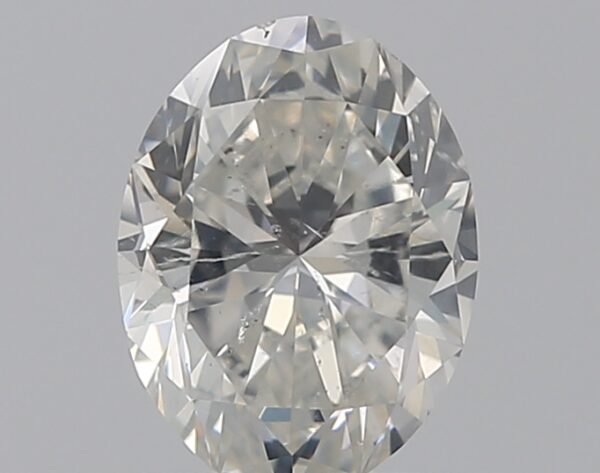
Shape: oval
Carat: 1
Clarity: SI2
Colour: H
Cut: VG
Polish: VG
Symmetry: VG
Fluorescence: N
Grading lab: GIA
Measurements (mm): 7.45 x 5.57 x 3.67